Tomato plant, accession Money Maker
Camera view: horizontal (90 deg, fisheye); turntable rotation: 330 degrees
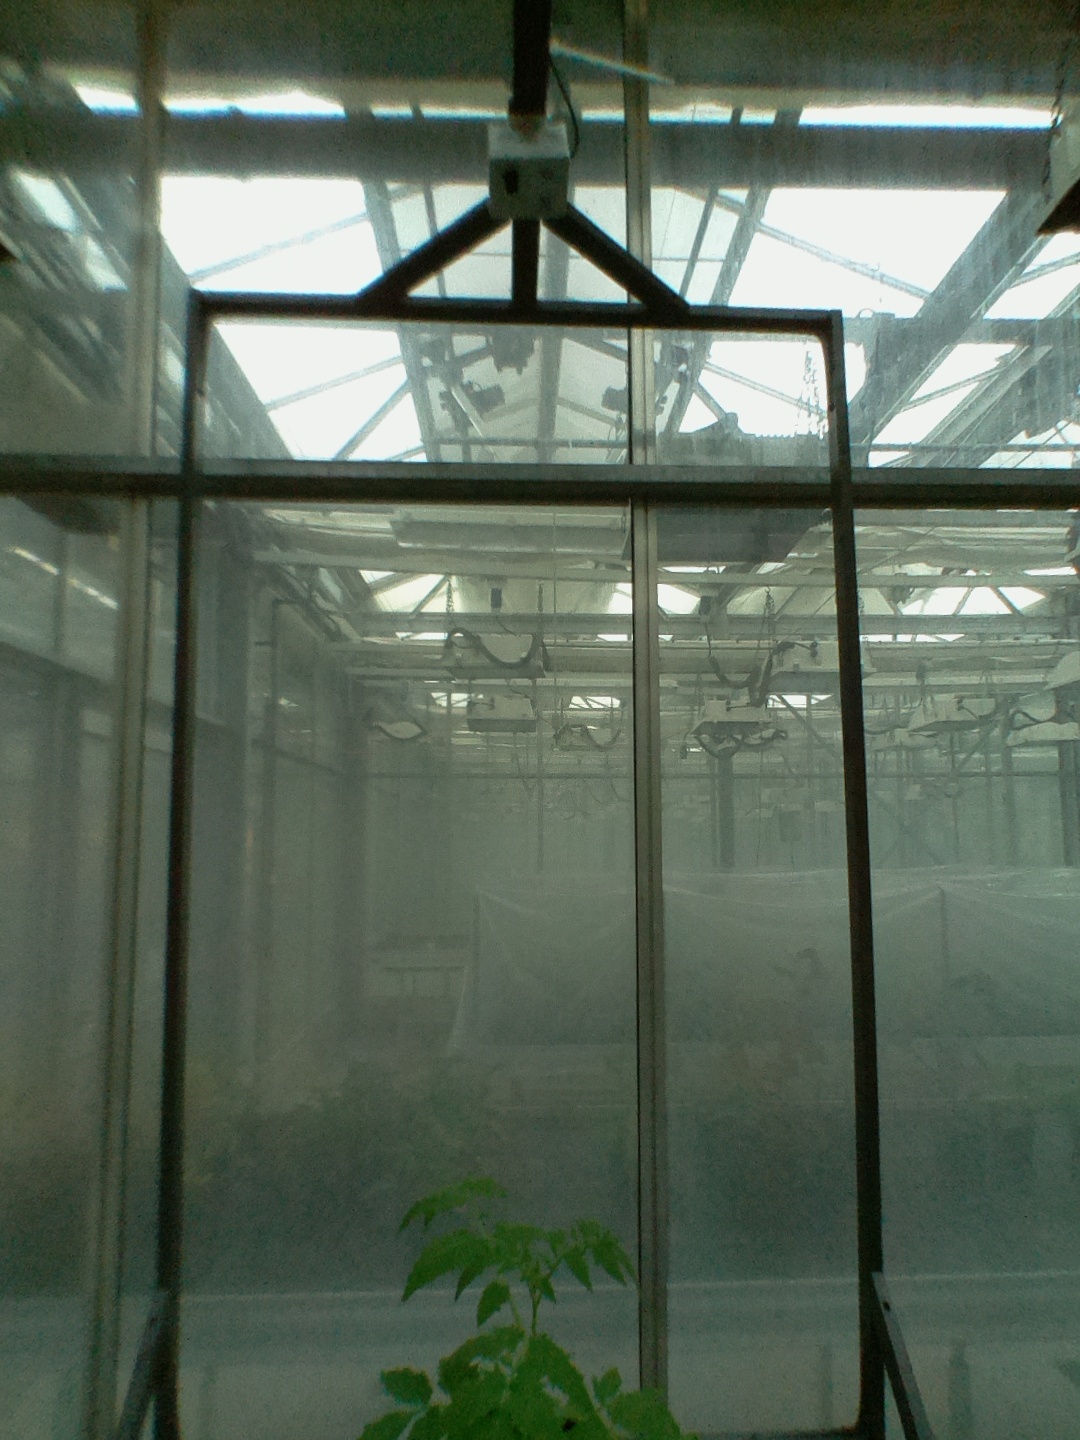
BBCH growth stage 13: 6 of true leaves visible